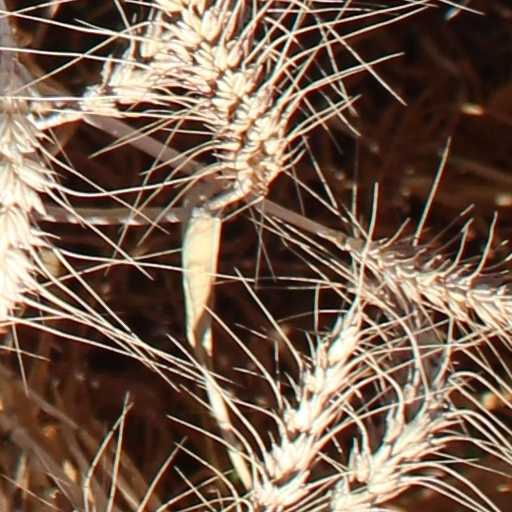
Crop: wheat